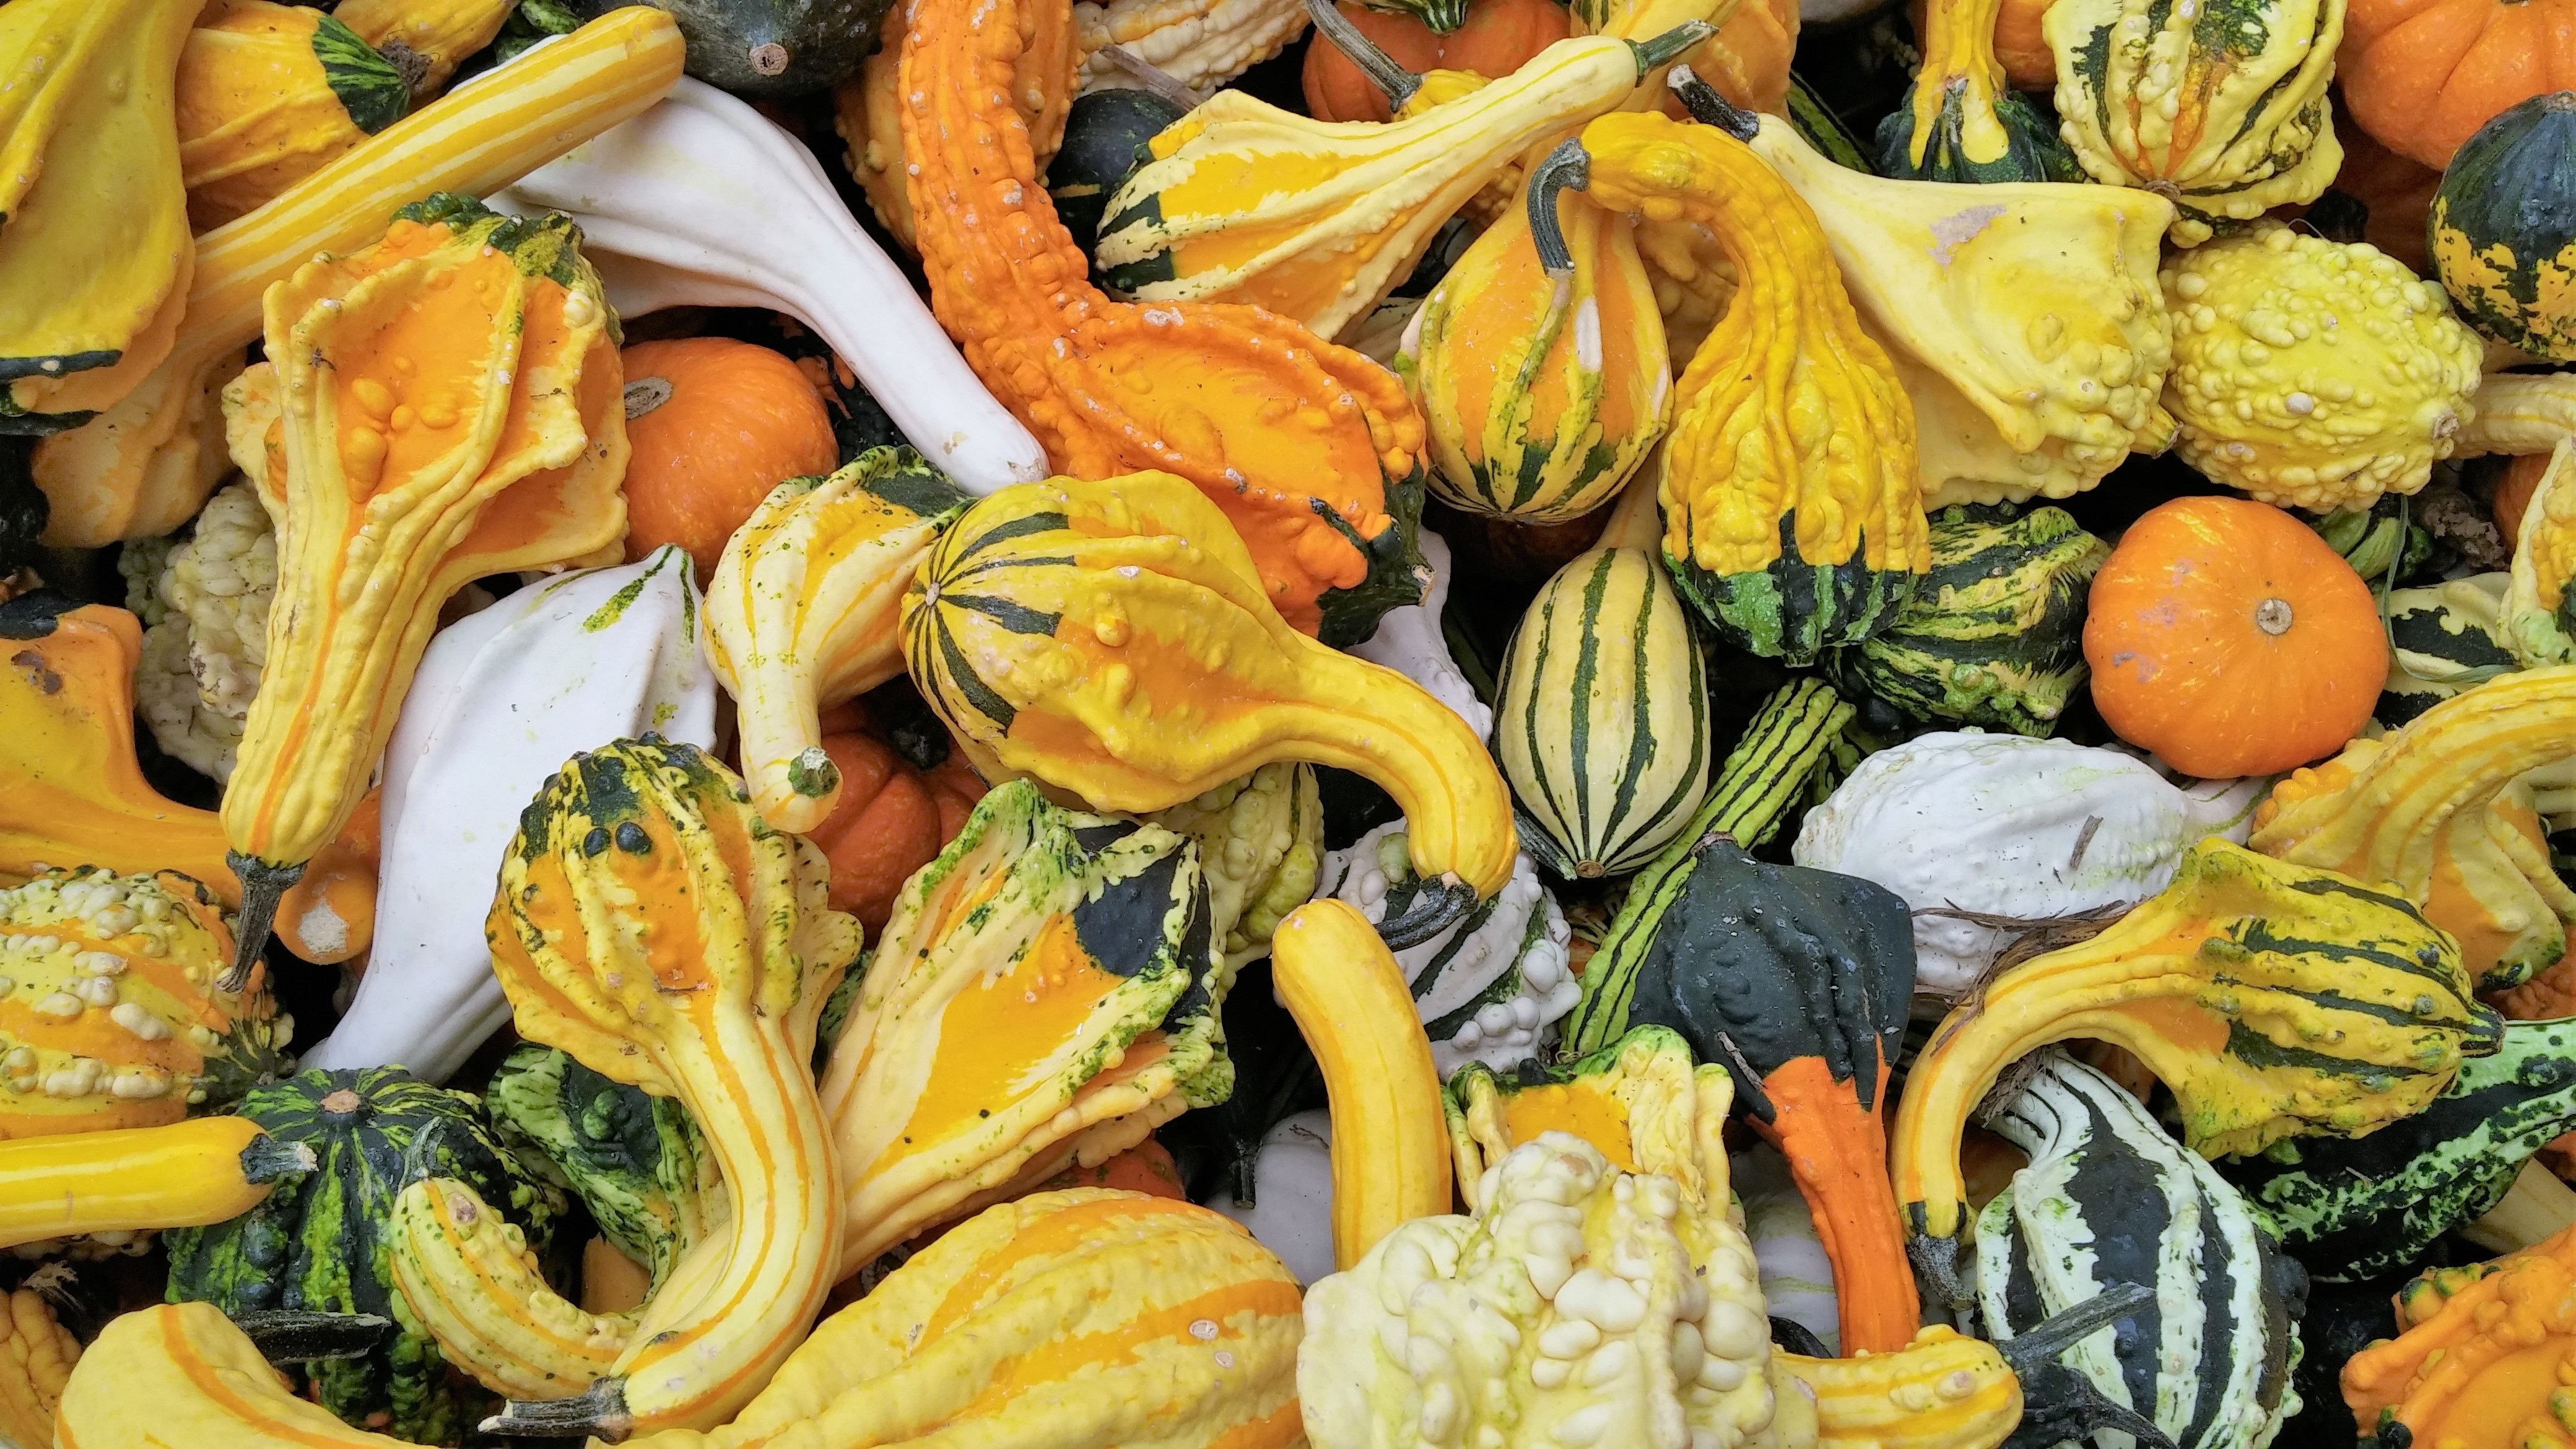
nature, plant, white, farm, leaf, fall, flower, orchard, orange, dish, food, green, harvest, produce, vegetable, grow, autumn, yellow, garden, squash, gourd, carving, cucurbita